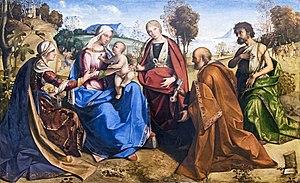
Boccaccio Boccaccino, actif à la fin du XVᵉ et au début du XVIᵉ siècle, est un peintre italien de la haute Renaissance, se rattachant à l'école de Ferrare. Il est le père du peintre Camillo Boccaccino de Crémone.